Transall C-160

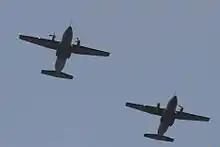
A pair of French Air Force C-160s flying overhead, 2006

The C-160 proved to be a versatile aircraft, leading to a long operational service life. Between its introduction and 1999, approximately 2000 modifications and upgrades were incorporated upon the type, split 60/40 between the structure and equipment respectively. Many changes were made over time in regards to the aircraft's avionics, incorporating new features such as GPS and laser inertial navigation systems, modern autopilot and crew management systems.